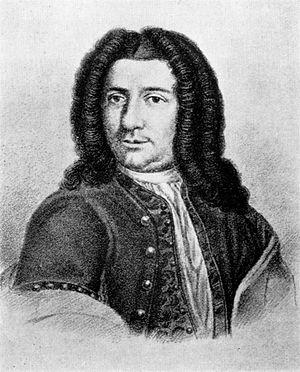
Kilian Stobæus dit l'ancien est un médecin et naturaliste suédois, né à Vinslöv le 6 février 1690 et décédé le 17 février 1742.